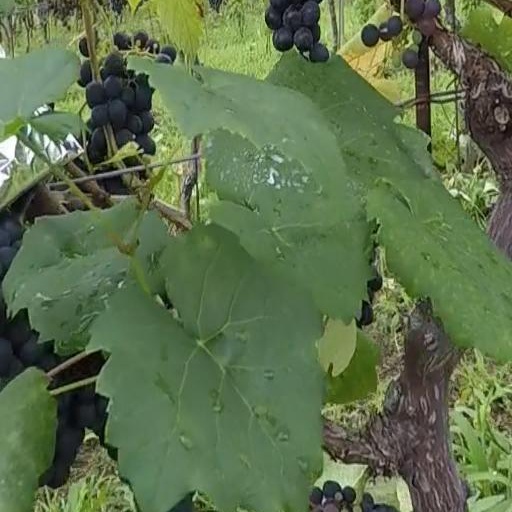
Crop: grape